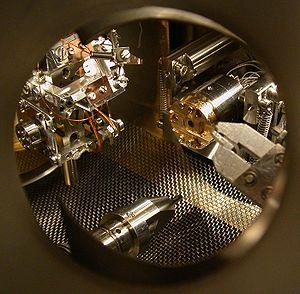
L'ultravide est un niveau de vide très poussé, caractérisé par des pressions généralement inférieures à 10⁻⁶ Pa ou 10⁻⁷ Pa. L'air dans une chambre à ultra-vide est donc des milliards de fois plus rare que dans l'atmosphère terrestre, dont la pression est de l’ordre de 10⁵ Pa. Les techniques d'ultravide sont très utilisées dans la recherche, en microscopie et spectroscopie.